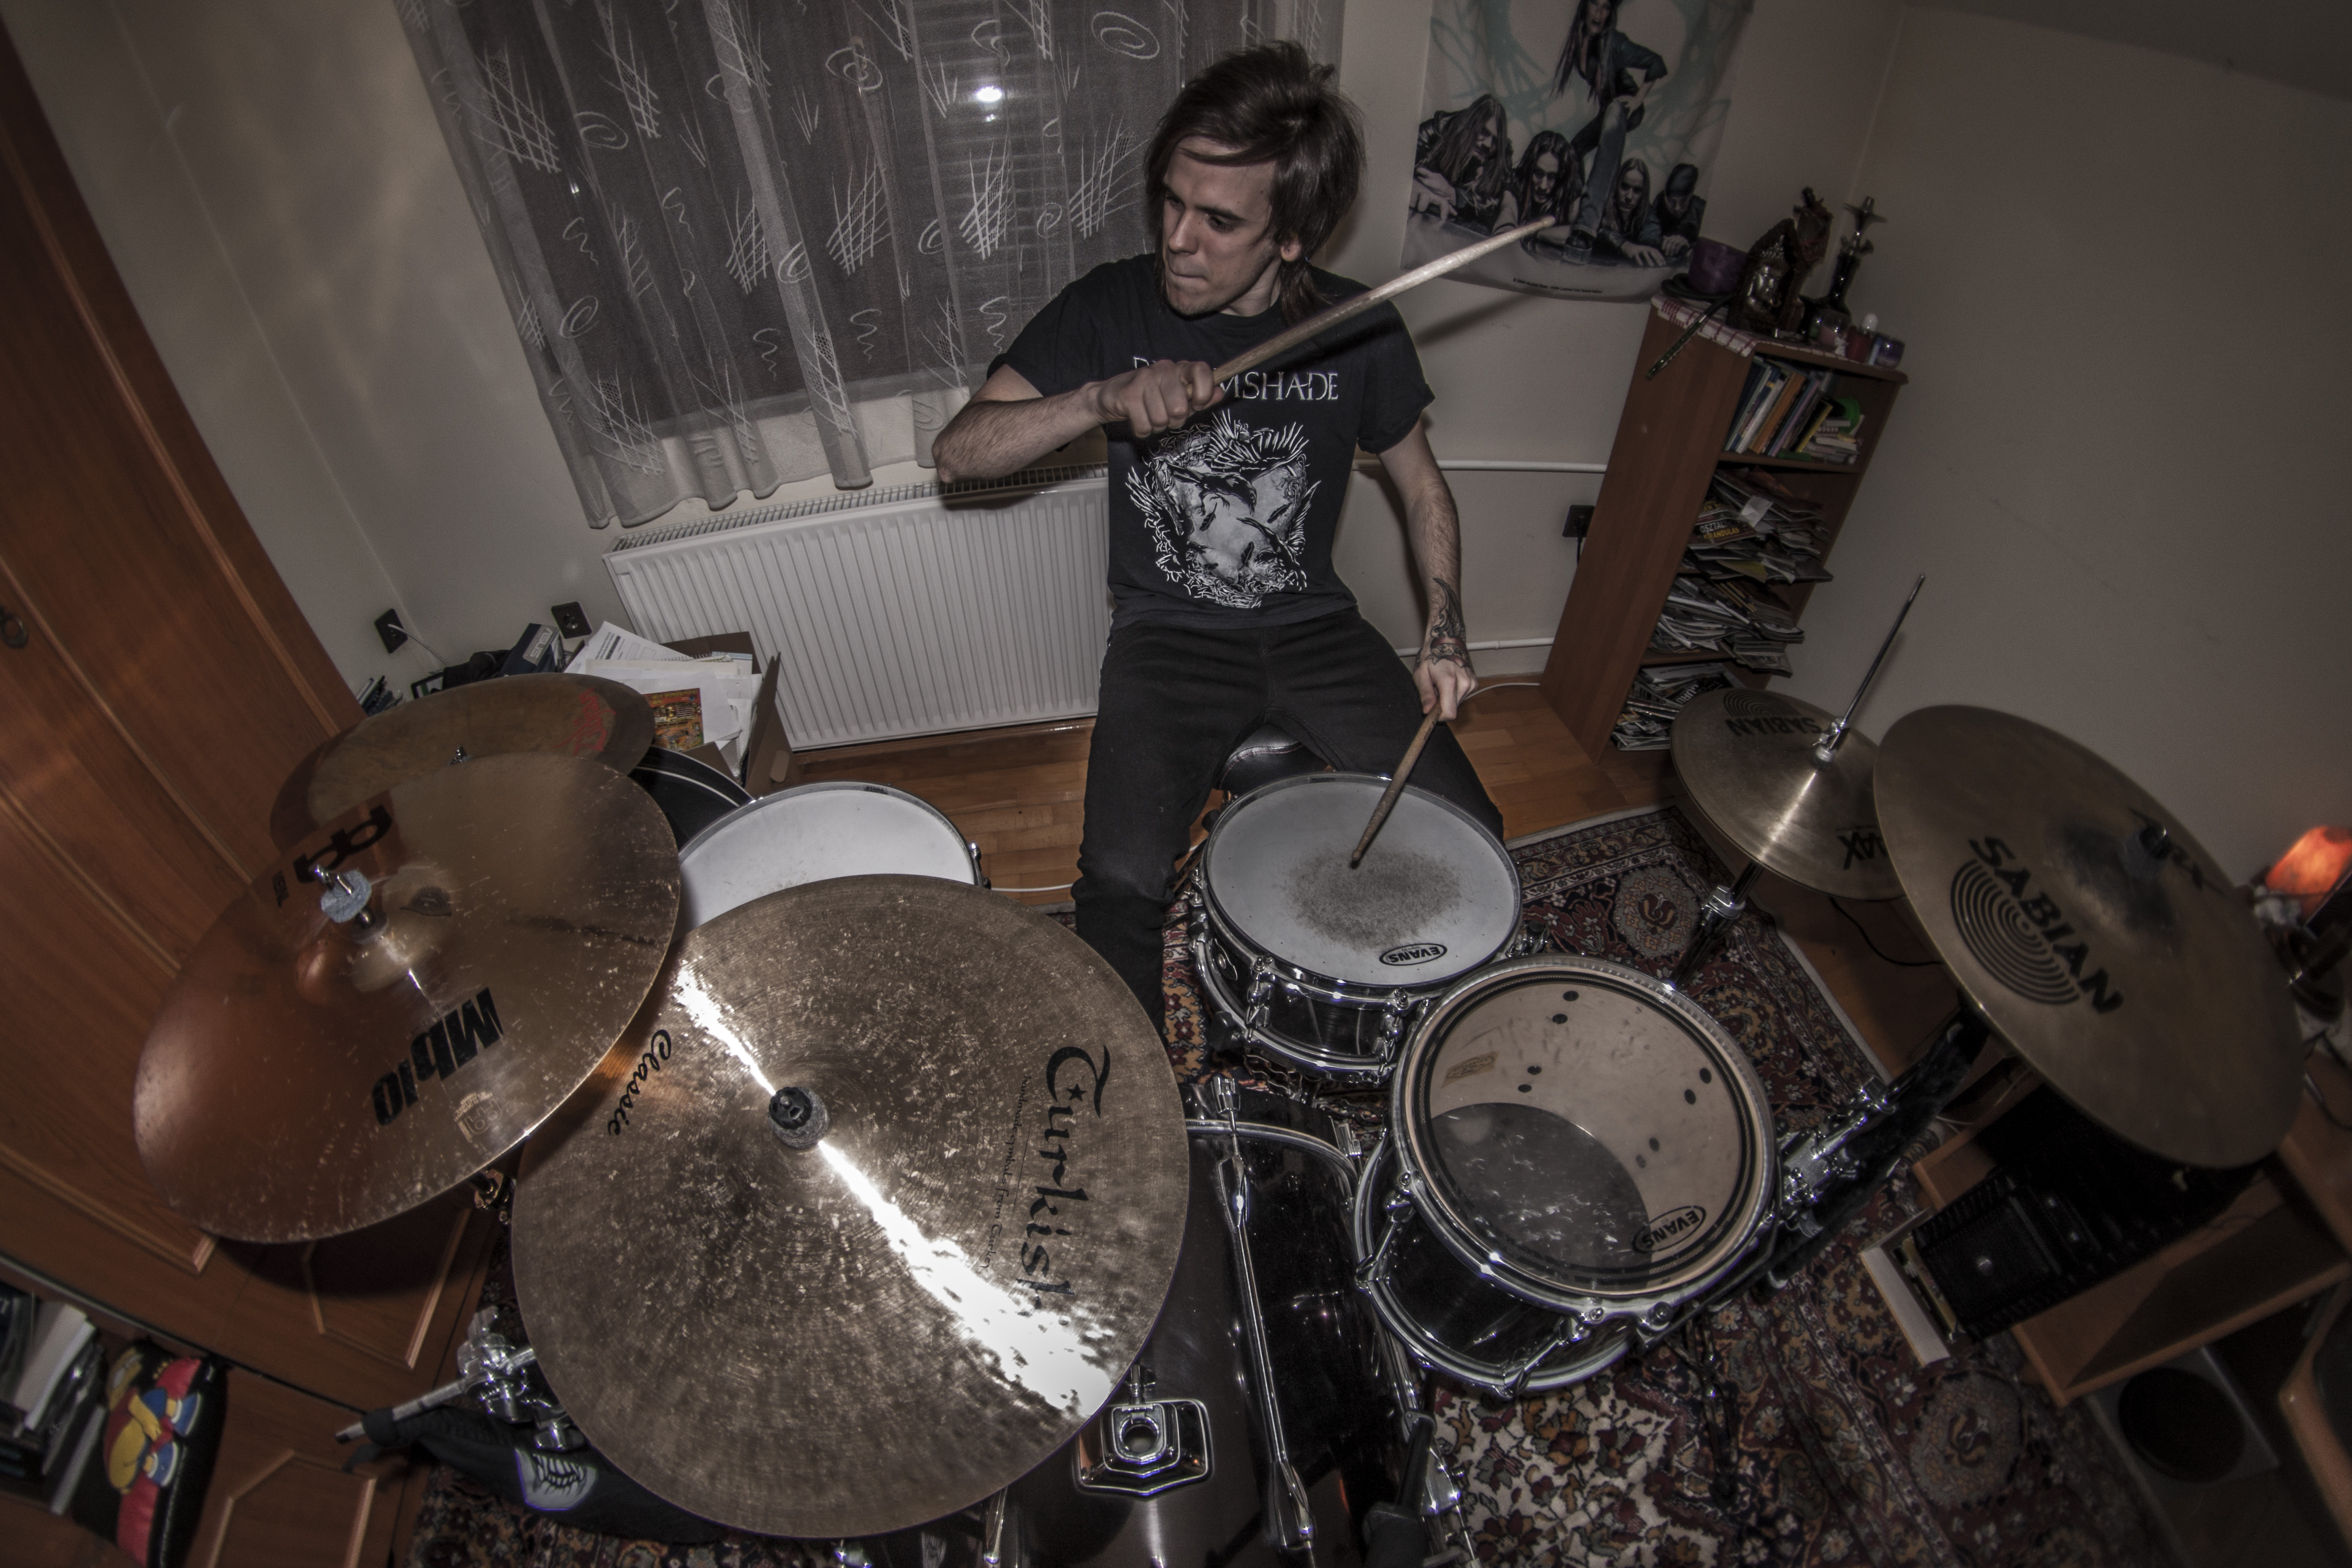
music, guitar, musician, drum, musical instrument, percussion, guitarist, drums, drummer, bass drum, string instrument, plucked string instruments, skin head percussion instrument, hand drum